Gilbert Hayton

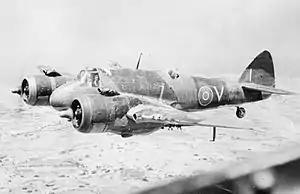
A Bristol Beaufighter over Malta

In February 1942, Hayton was posted to the Middle East, joining No. 89 Squadron at Abu Sueir. Promoted to flight lieutenant on 9 March, he led one of the squadron's flights to the Mediterranean island of Malta to join No. 1435 Flight, the local night fighter unit. Paired with Pilot Officer H. Josling as his radar operator, Hayton made his first claim with his new unit on the night of 12 March, when he engaged and damaged an unidentified bomber. Subsequent research by military aviation historians Christopher Shores and Clive Williams suggests that this may have been a Junkers Ju 88 medium bomber, which was recorded as having been lost in the night in question.